Radio comedy

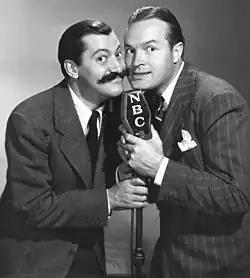
Jerry Colonna and Bob Hope on Hope's NBC radio program, 1940.

Radio comedy began in the United States in 1930, and got a much later start in the United Kingdom because many of the British comedians (such as Charlie Chaplin and Stan Laurel) emigrated to the U.S. to make silent movies in Hollywood, and the American comedians who did not become dramatic actors migrated to radio. Raymond Knight launched "The Cuckoo Hour" on NBC in 1930, along with the 1931 network debut of Stoopnagle and Budd on CBS. Comedians such as Fred Allen, Jack Benny, Judy Canova, Bob Hope and Red Skelton were top-rated in the decades that followed. Even after the big name comedians moved to television in the 1950s, radio comedy continued, notably from Bob and Ray (1946–1988), The Firesign Theatre (1966–1972), and segments heard on NBC's "Monitor" (1955–1975).